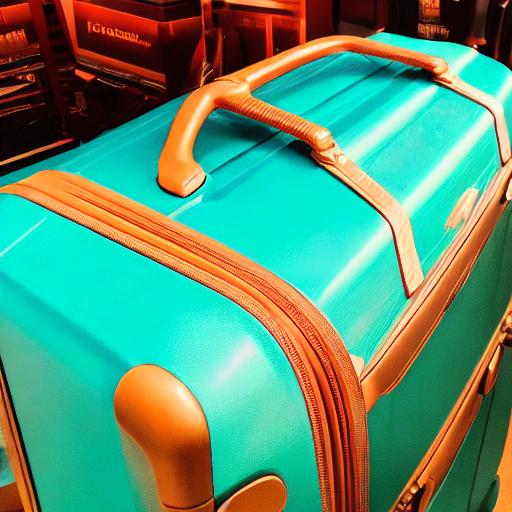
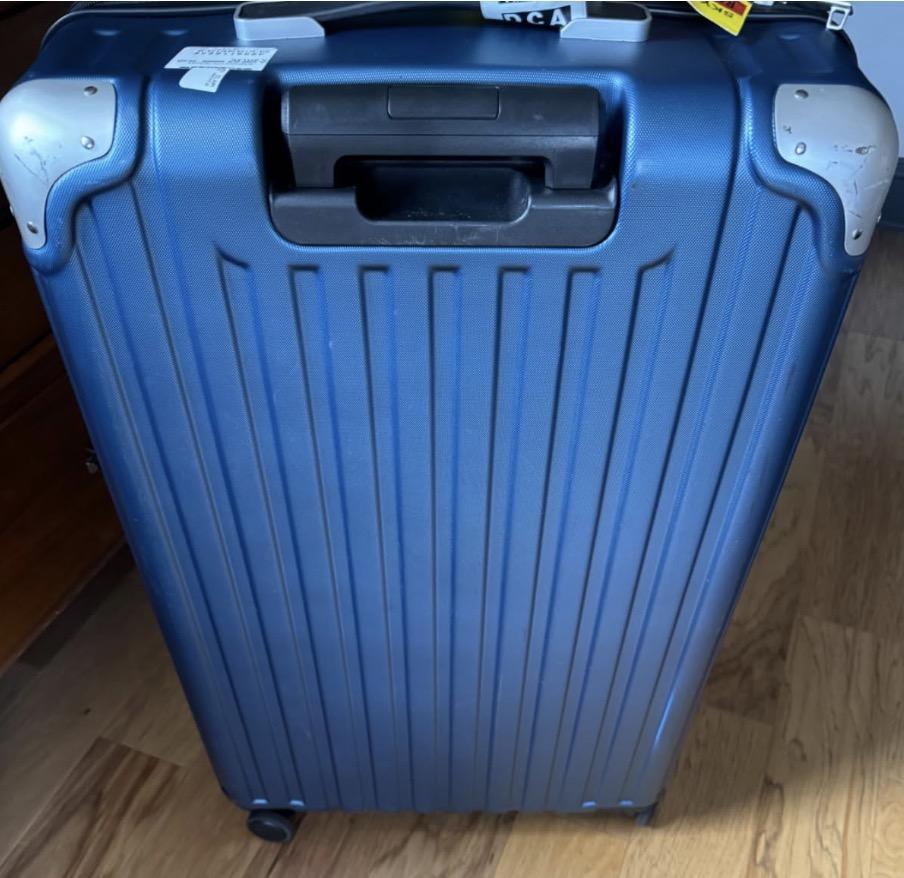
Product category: items_tea
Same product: no